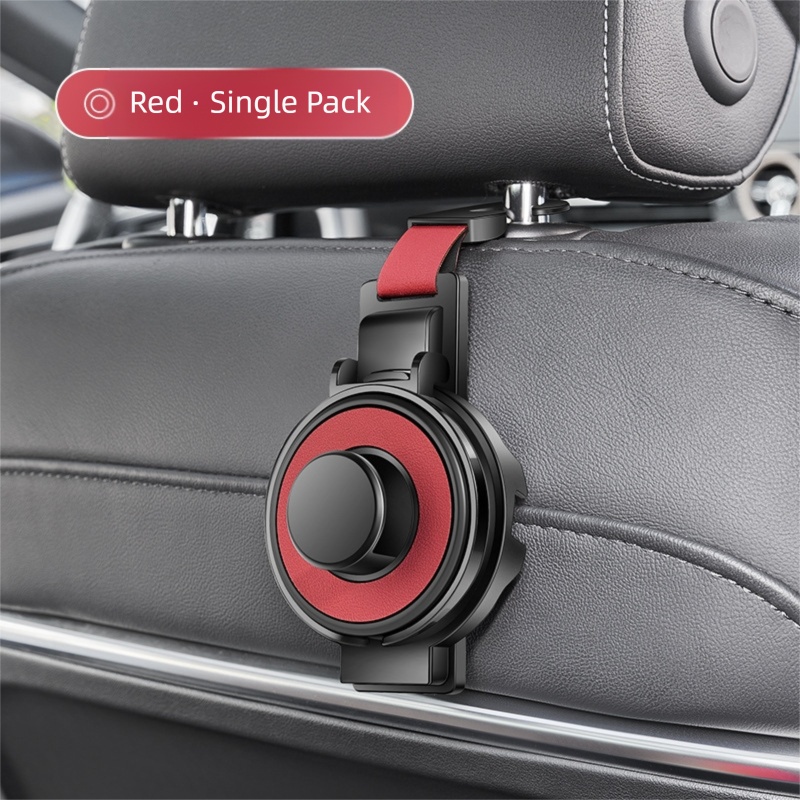
Red 3-in-1 Car Headrest Organizer Hook
Brand: Shopperslane
Multi-Functional Car Headrest Organizer for Ultimate Travel Convenience Enhance the comfort and organization of your vehicle with this versatile headrest accessory. Designed to keep your car tidy and passengers entertained, this innovative accessory transforms rear-seat space, making long road trips more enjoyable for everyone. Four Core Functions in One Compact Design This upgraded accessory serves four primary purposes, providing comprehensive storage solutions right behind the front seat: Car Hook: Heavy-duty hook for securely hanging bags, purses, and groceries, utilizing strong load-bearing capacity to prevent items from falling onto the floor. Phone Holder: Features a dedicated bracket that unfolds to hold a smartphone, perfect for rear-seat passengers watching movies during long journeys. Hidden Cup Holder: Includes a concealed, collapsible cup holder designed to securely store water bottles or cups, maintaining a neat appearance when not in use. Storage and Organization: Centralized design promotes neat storage and easy access to small items. Secure Installation and Quality Build Installation is simple and requires no tools, guaranteeing no damage to your car's interior. The product is built to be stable and durable for reliable use. Non-Destructive Setup: Features a semi-open structure for quick, non-destructive installation directly onto the headrest poles. Stable and Anti-Shake: The dual-lock mechanism fastens securely around the headrest pillar, ensuring the holder remains firm and stable, even on bumpy roads. Durable Material: Constructed from high-quality ABS material, ensuring the product is environmentally friendly, healthy, odorless, and blends seamlessly with modern car interiors. Universal Fit: Designed to be compatible with approximately 99% of car models currently on the market. Product Specifications (Approximate) Material: ABS Resin Approx. Diameter: 7.4 cm Hook Drop/Height: Approx. 19 cm Policy Information Returns, Refunds, and Exchanges In accordance with the Australian Consumer Law (ACL), products received that are faulty, damaged, or not as described are eligible for a return, refund, or exchange. We are committed to ensuring all products meet the quality and reliability standards expected by our customers. Please note, however, that we do not accept returns or refunds for purchases based on customer change of mind. We recommend you carefully consider your purchase to ensure it meets your needs and expectations. Delivery Times Please note that we cannot guarantee the exact date of arrival, and the delivery timeframes (excluding weekends and public holidays) are as follows: For customers in Victoria, approximately 7-10 working days; For customers in NSW, SA, ACT, and QLD, approximately 9-12 working days; For customers in WA, NT, and TAS, approximately 9-12 working days.
Category: Vehicles & Parts > Vehicle Parts & Accessories > Vehicle Storage & Cargo > Vehicle Headrest Hangers & Hooks